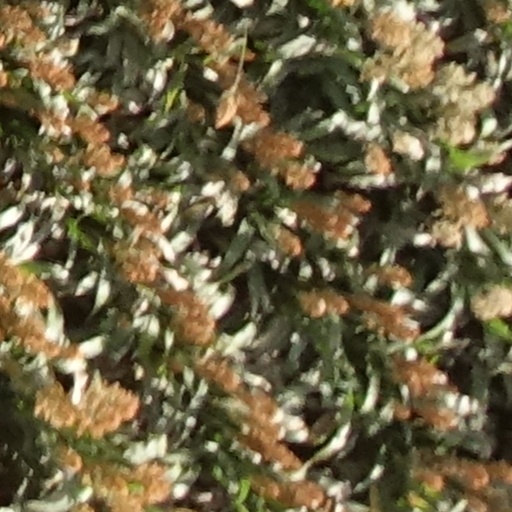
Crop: sorghum